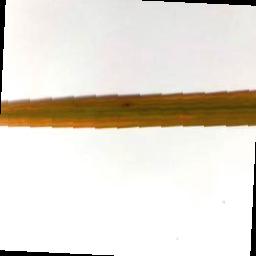
Label: Rice___Brown_Spot